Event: Nepal Earthquake
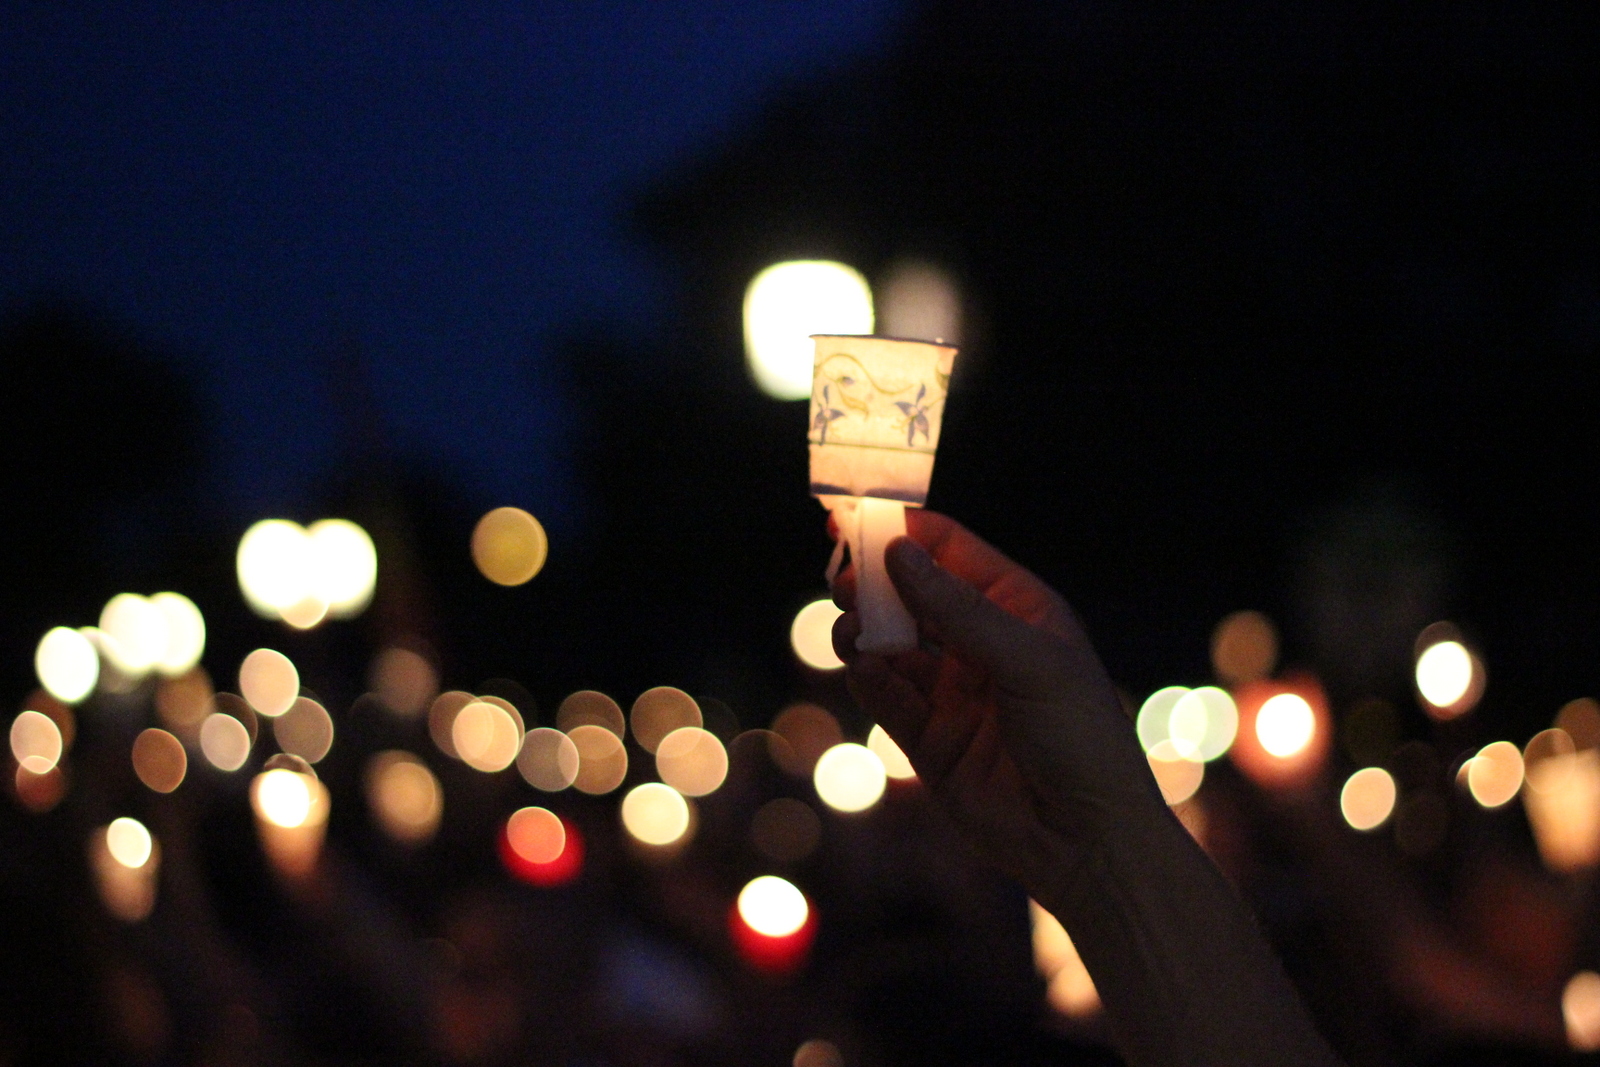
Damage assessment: no_damage